Julie Walking Home

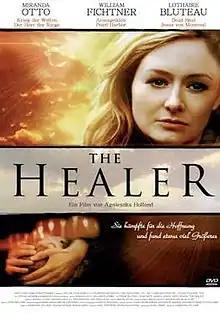
German DVD Cover

Julie Walking Home is a 2002 drama film directed by Agnieszka Holland. It stars Miranda Otto and William Fichtner. It won an award at the 2003 Method Fest.